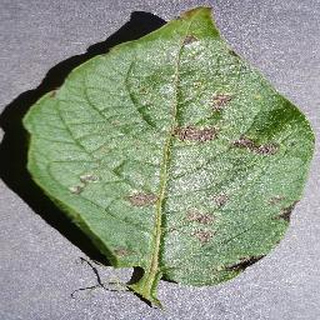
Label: potato_early_blight